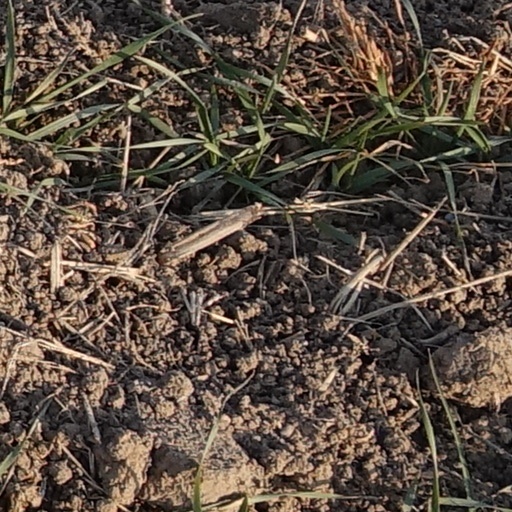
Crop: wheat